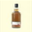
Label: bottle